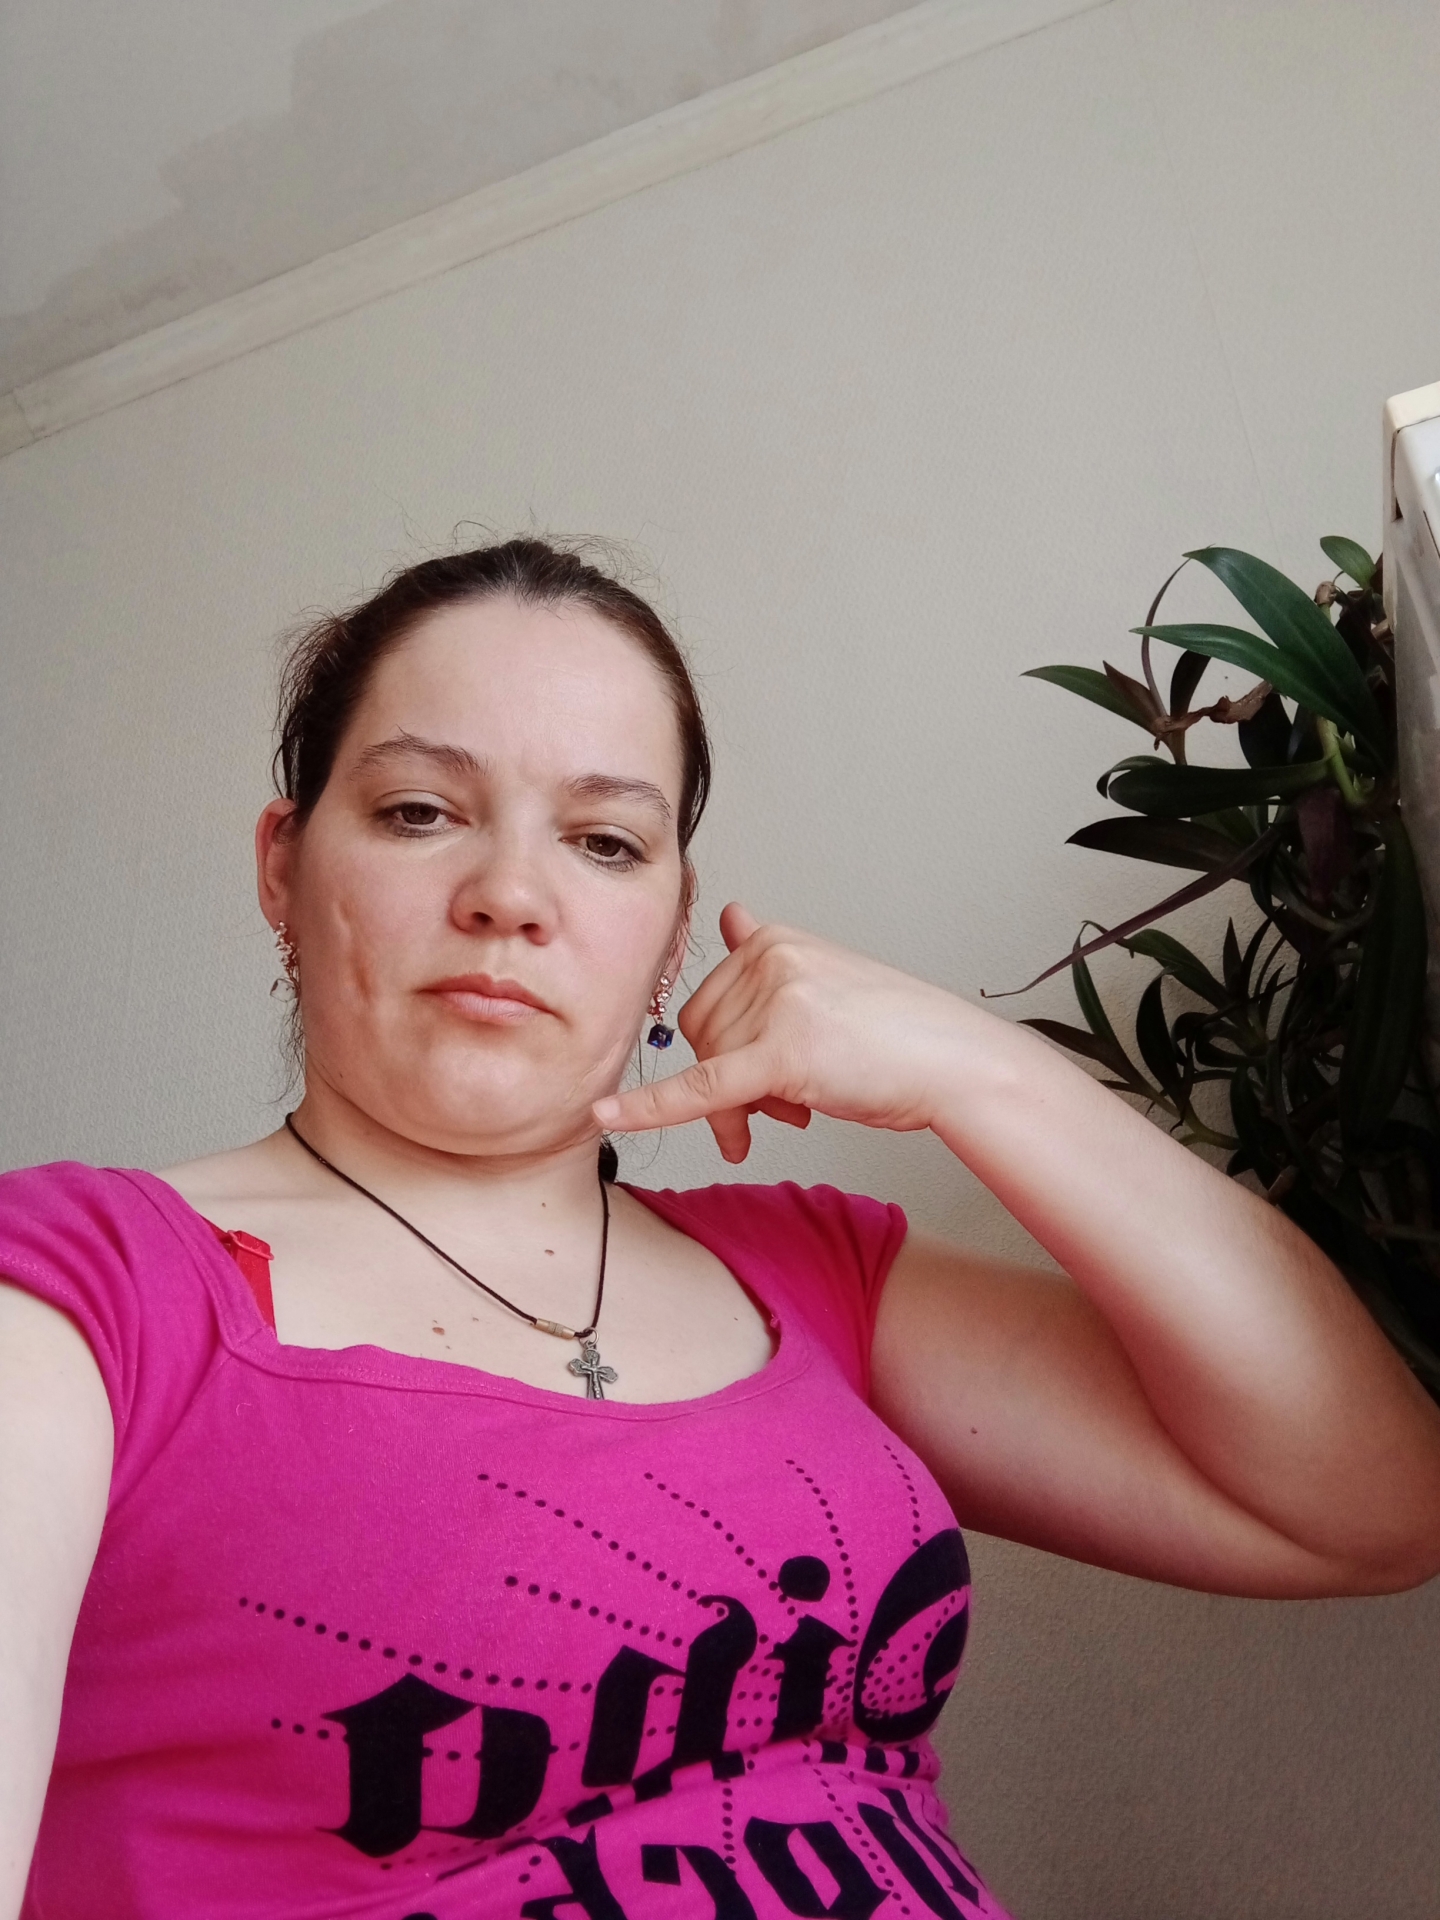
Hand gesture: call